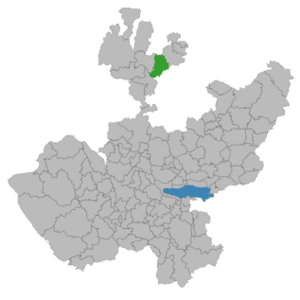
Totatiche est un village et une municipalité de l'État de Jalisco au Mexique.